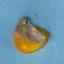
Maize quality: Bad